Natsu Dragneel

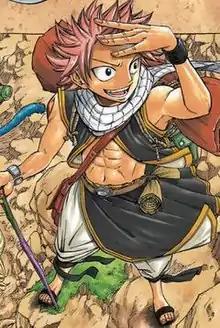
Natsu Dragneel as drawn by Hiro Mashima

is a fictional character and protagonist of the "Fairy Tail" manga series created by Hiro Mashima. First making his debut in "Fairy Tail" chapter #1, originally published in Japan's "Weekly Shōnen Magazine" on August 2, 2006, Natsu is depicted throughout the story as a member of the eponymous wizards' guild, who are notorious in the fictional Kingdom of Fiore for their numerous accounts of causing unintentional property damage with their magic. Being a Natsu possesses the same abilities as his foster father, the dragon Igneel, namely the ability to consume and manipulate fire. Natsu's predominant role in the series is to reunite with Igneel, who has been missing for seven years by the story's outset. He appears in most "Fairy Tail" media, including both feature films, all original video animations (OVAs), light novels, and video games. He is voiced by Tetsuya Kakihara in Japanese, while Todd Haberkorn voices him in the English dub.